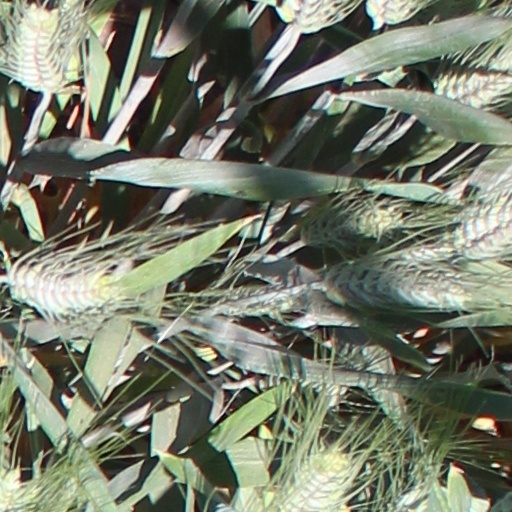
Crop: wheat